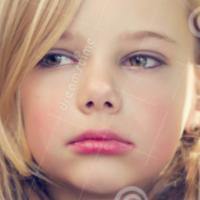
Age group: age 11-20